Historiography

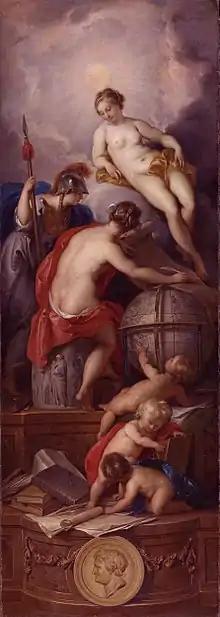
The "Allegory On the Writing of History" shows Truth (top) watching the historian write history, while advised by Wisdom (Jacob de Wit, 1754)

Historiography is the study of the methods used by historians in developing history as an academic discipline. By extension, the term "historiography" is any body of historical work on a particular subject. The historiography of a specific topic covers how historians have studied that topic by using particular sources, techniques of research, and theoretical approaches to the interpretation of documentary sources. Scholars discuss historiography by topic—such as the historiography of the United Kingdom, of WWII, of the pre-Columbian Americas, of early Islam, and of China—and different approaches to the work and the genres of history, such as political history and social history. Beginning in the nineteenth century, the development of academic history produced a great corpus of historiographic literature. The extent to which historians are influenced by their own groups and loyalties—such as to their nation state—remains a debated question.